Latta Historic District No. 1

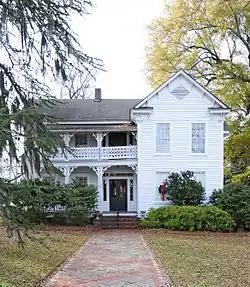
Edwards House, Latta Historic District 1, December 2012

Latta Historic District No. 1 is a national historic district located at Latta, Dillon County, South Carolina. The district encompasses 47 contributing buildings in a primarily residential section of Latta. The buildings were erected between about 1890 and 1930. The houses are mostly one- to two-story frame residences with late Victorian era details. In addition, the district has examples of local usage of neo-classical details and more sophisticated examples of the Neo-Classical style. Early 20th century bungalows illustrate the development of the area during the early century. The district also contains the Latta Public Library, the Latta Methodist Church, the Latta Baptist Church, and a few commercial buildings, most notably the Fairey Agency and Dr. L.H. Edwards dentist office.